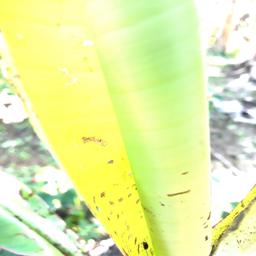
Label: BANANA APHIDS